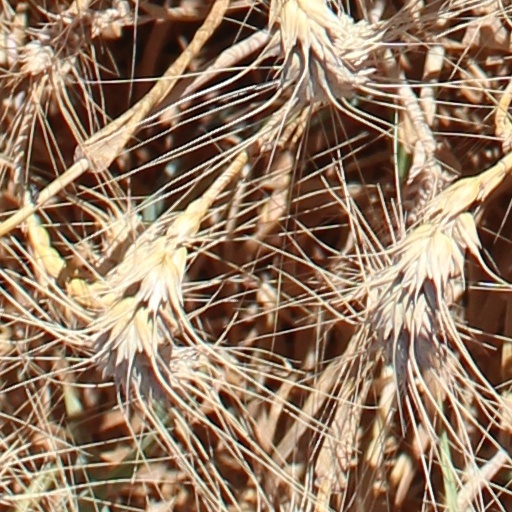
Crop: wheat